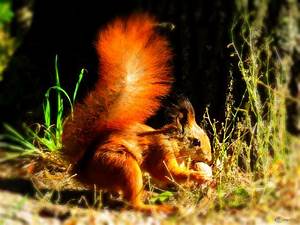
Label: squirrel